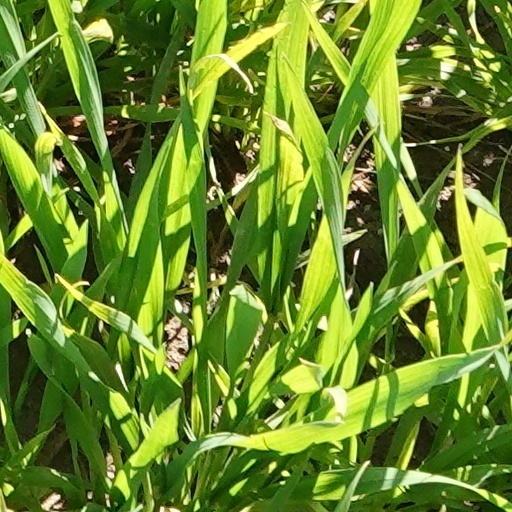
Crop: wheat